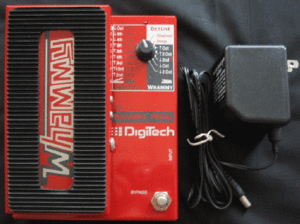
Une pédale d'effet est un petit appareil électronique contrôlable au pied servant à appliquer un effet au son émis par un instrument de musique amplifié. Ce format est apprécié sur scène pour sa petite taille, et pour la possibilité d'être contrôlé tout en jouant de son instrument. La première pédale d'effet est créée en 1962 et depuis de très nombreux effets audio ont été intégrés dans des pédales, tels que la distorsion, le chorus, le delay ou le trémolo. Les pédales sont aujourd'hui très populaires, certains auteurs évoquant même un « âge d'or » des pédales d'effet à partir des années 2000.
Digitech est une marque du groupe Harman International Industries, spécialiste du matériel audio depuis 1980. Créée en 1984, la marque Digitech a réalisé de nombreuses innovations dans l'industrie de la musique en fabricant des pédales d'effets pour guitare ainsi que des préamplis et des modulateurs. L'un des modèles les plus connus est la Whammy, une pédale transposant le son à l'octave.